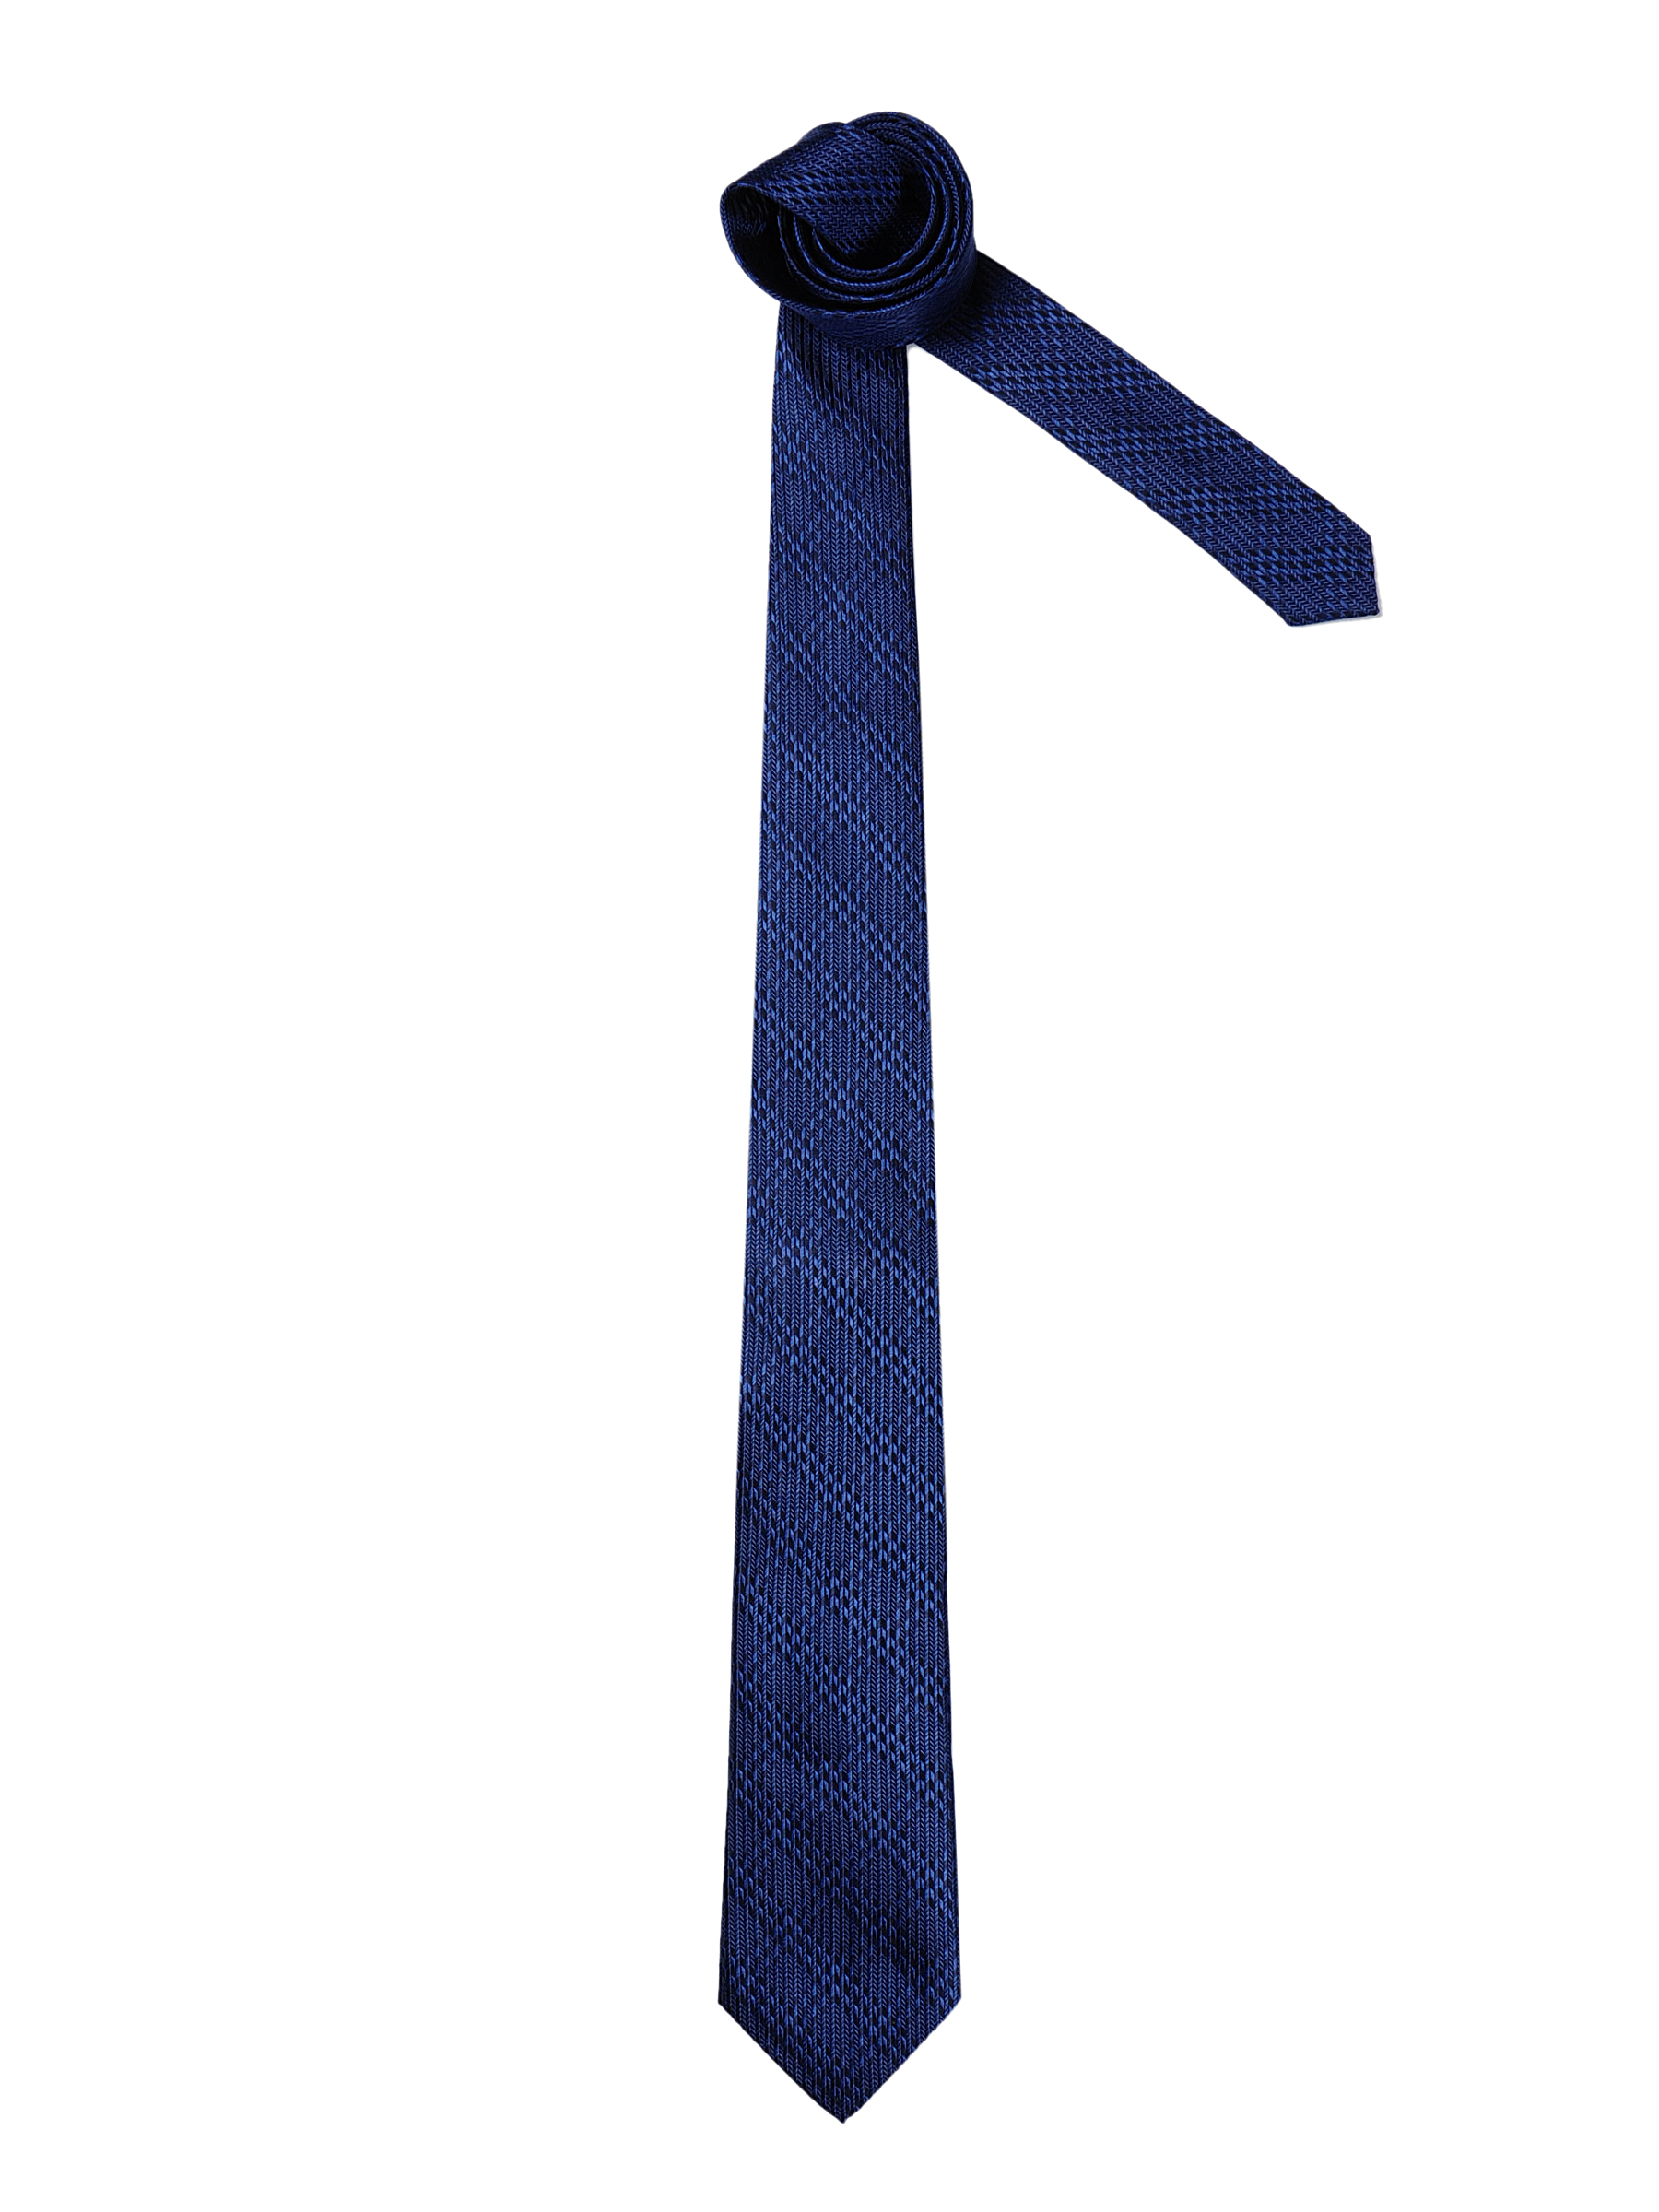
United Colors of Benetton Men Check Blue Tie
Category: Accessories / Ties / Ties
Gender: Men
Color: Blue
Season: Summer 2011
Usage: Formal